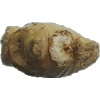
Label: Ginger Root 1